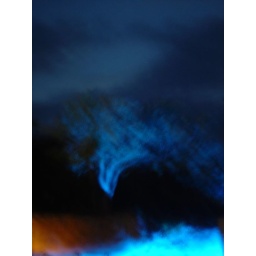
crazy tree behind explosions in the sky